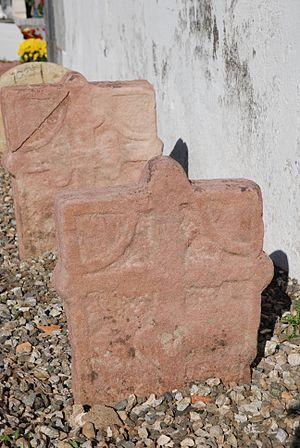
Itxassou en français ou Itsasu en basque est une commune française située dans le département des Pyrénées-Atlantiques, en région Nouvelle-Aquitaine.